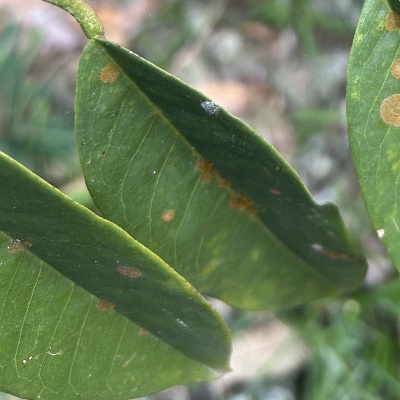
Label: Leaf_Algal